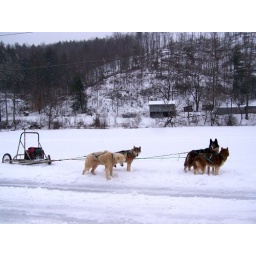
February snow of '10 in blue creek, runnin the dogs in that magical white dust!